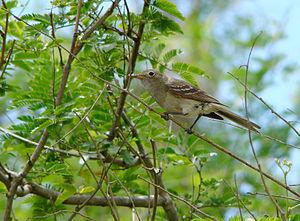
L'Élénie olivâtre, aussi appelée Élaène olivâtre, est une espèce de passereau de la famille des Tyrannidae.